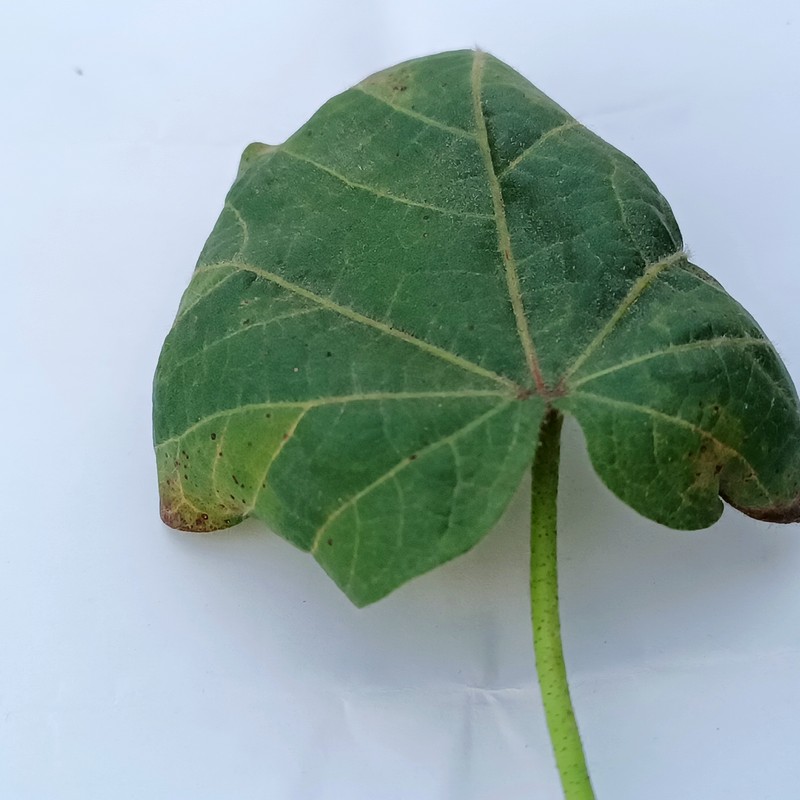
Label: Curl Virus